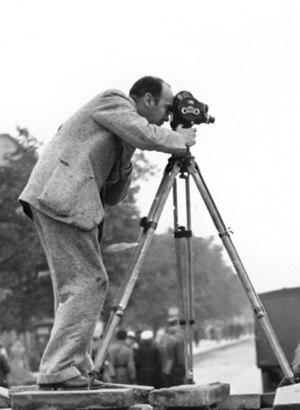
Julien Hequembourg Bryan est un écrivain, photographe, cinéaste et documentariste américain. Au début du XXIᵉ siècle, il est surtout connu pour ses documentaires de la vie quotidienne en Pologne, Union soviétique et Allemagne nazie entre 1935 et 1939.